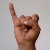
The image shows a hand gesture representing the letter 'I' in Indian Sign Language.